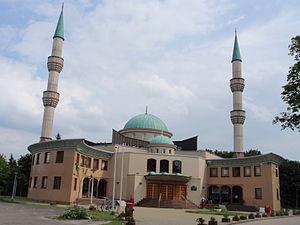
Cet article présente la liste de mosquées aux Pays-Bas.